Diocese of Sør-Hålogaland

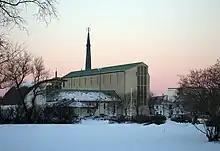
View of Bodø Cathedral

Sør-Hålogaland is a diocese in the Church of Norway. The Diocese covers the Lutheran Church of Norway churches located within Nordland county in Norway. The diocese is headquartered in the town of Bodø at Bodø Cathedral, the seat of bishop Svein Valle (since november 2023). The diocese is divided into eight deaneries .